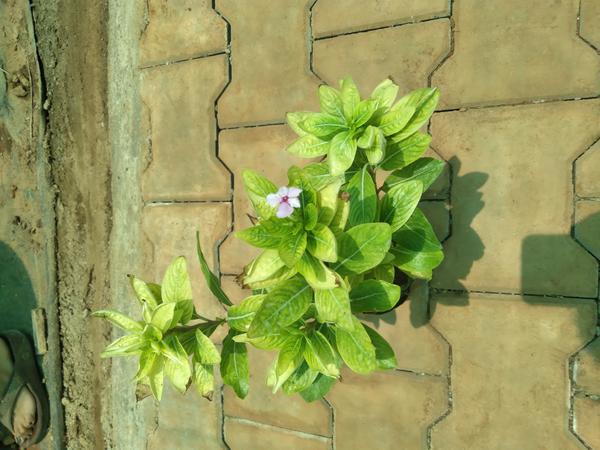
Plant: Nithyapushpa